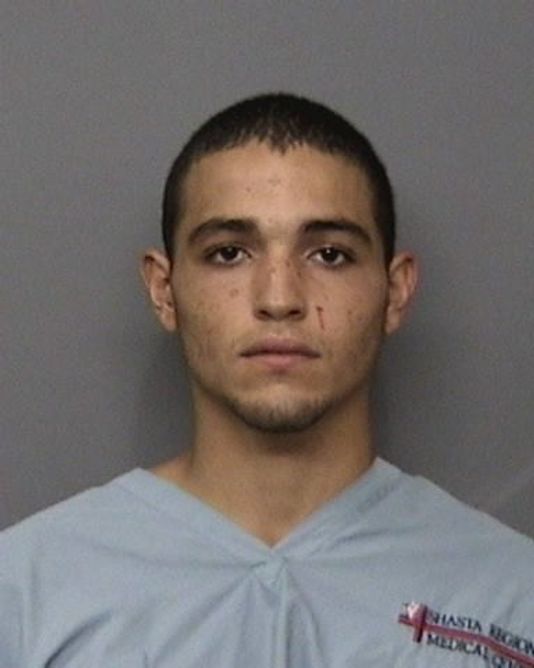
Gender: men